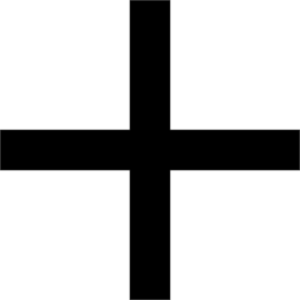
Kors
Kors.
Et kors er en figur dannet ved at to lige linjer skærer hinanden under rette vinkler; dernæst genstande af denne form eller billeder af sådanne. Korset er i dag først og fremmest kristendommens vigtigste symbol, men har allerede før kristendommens opståen været anvendt som prydelse i mange forskellige kulturer.